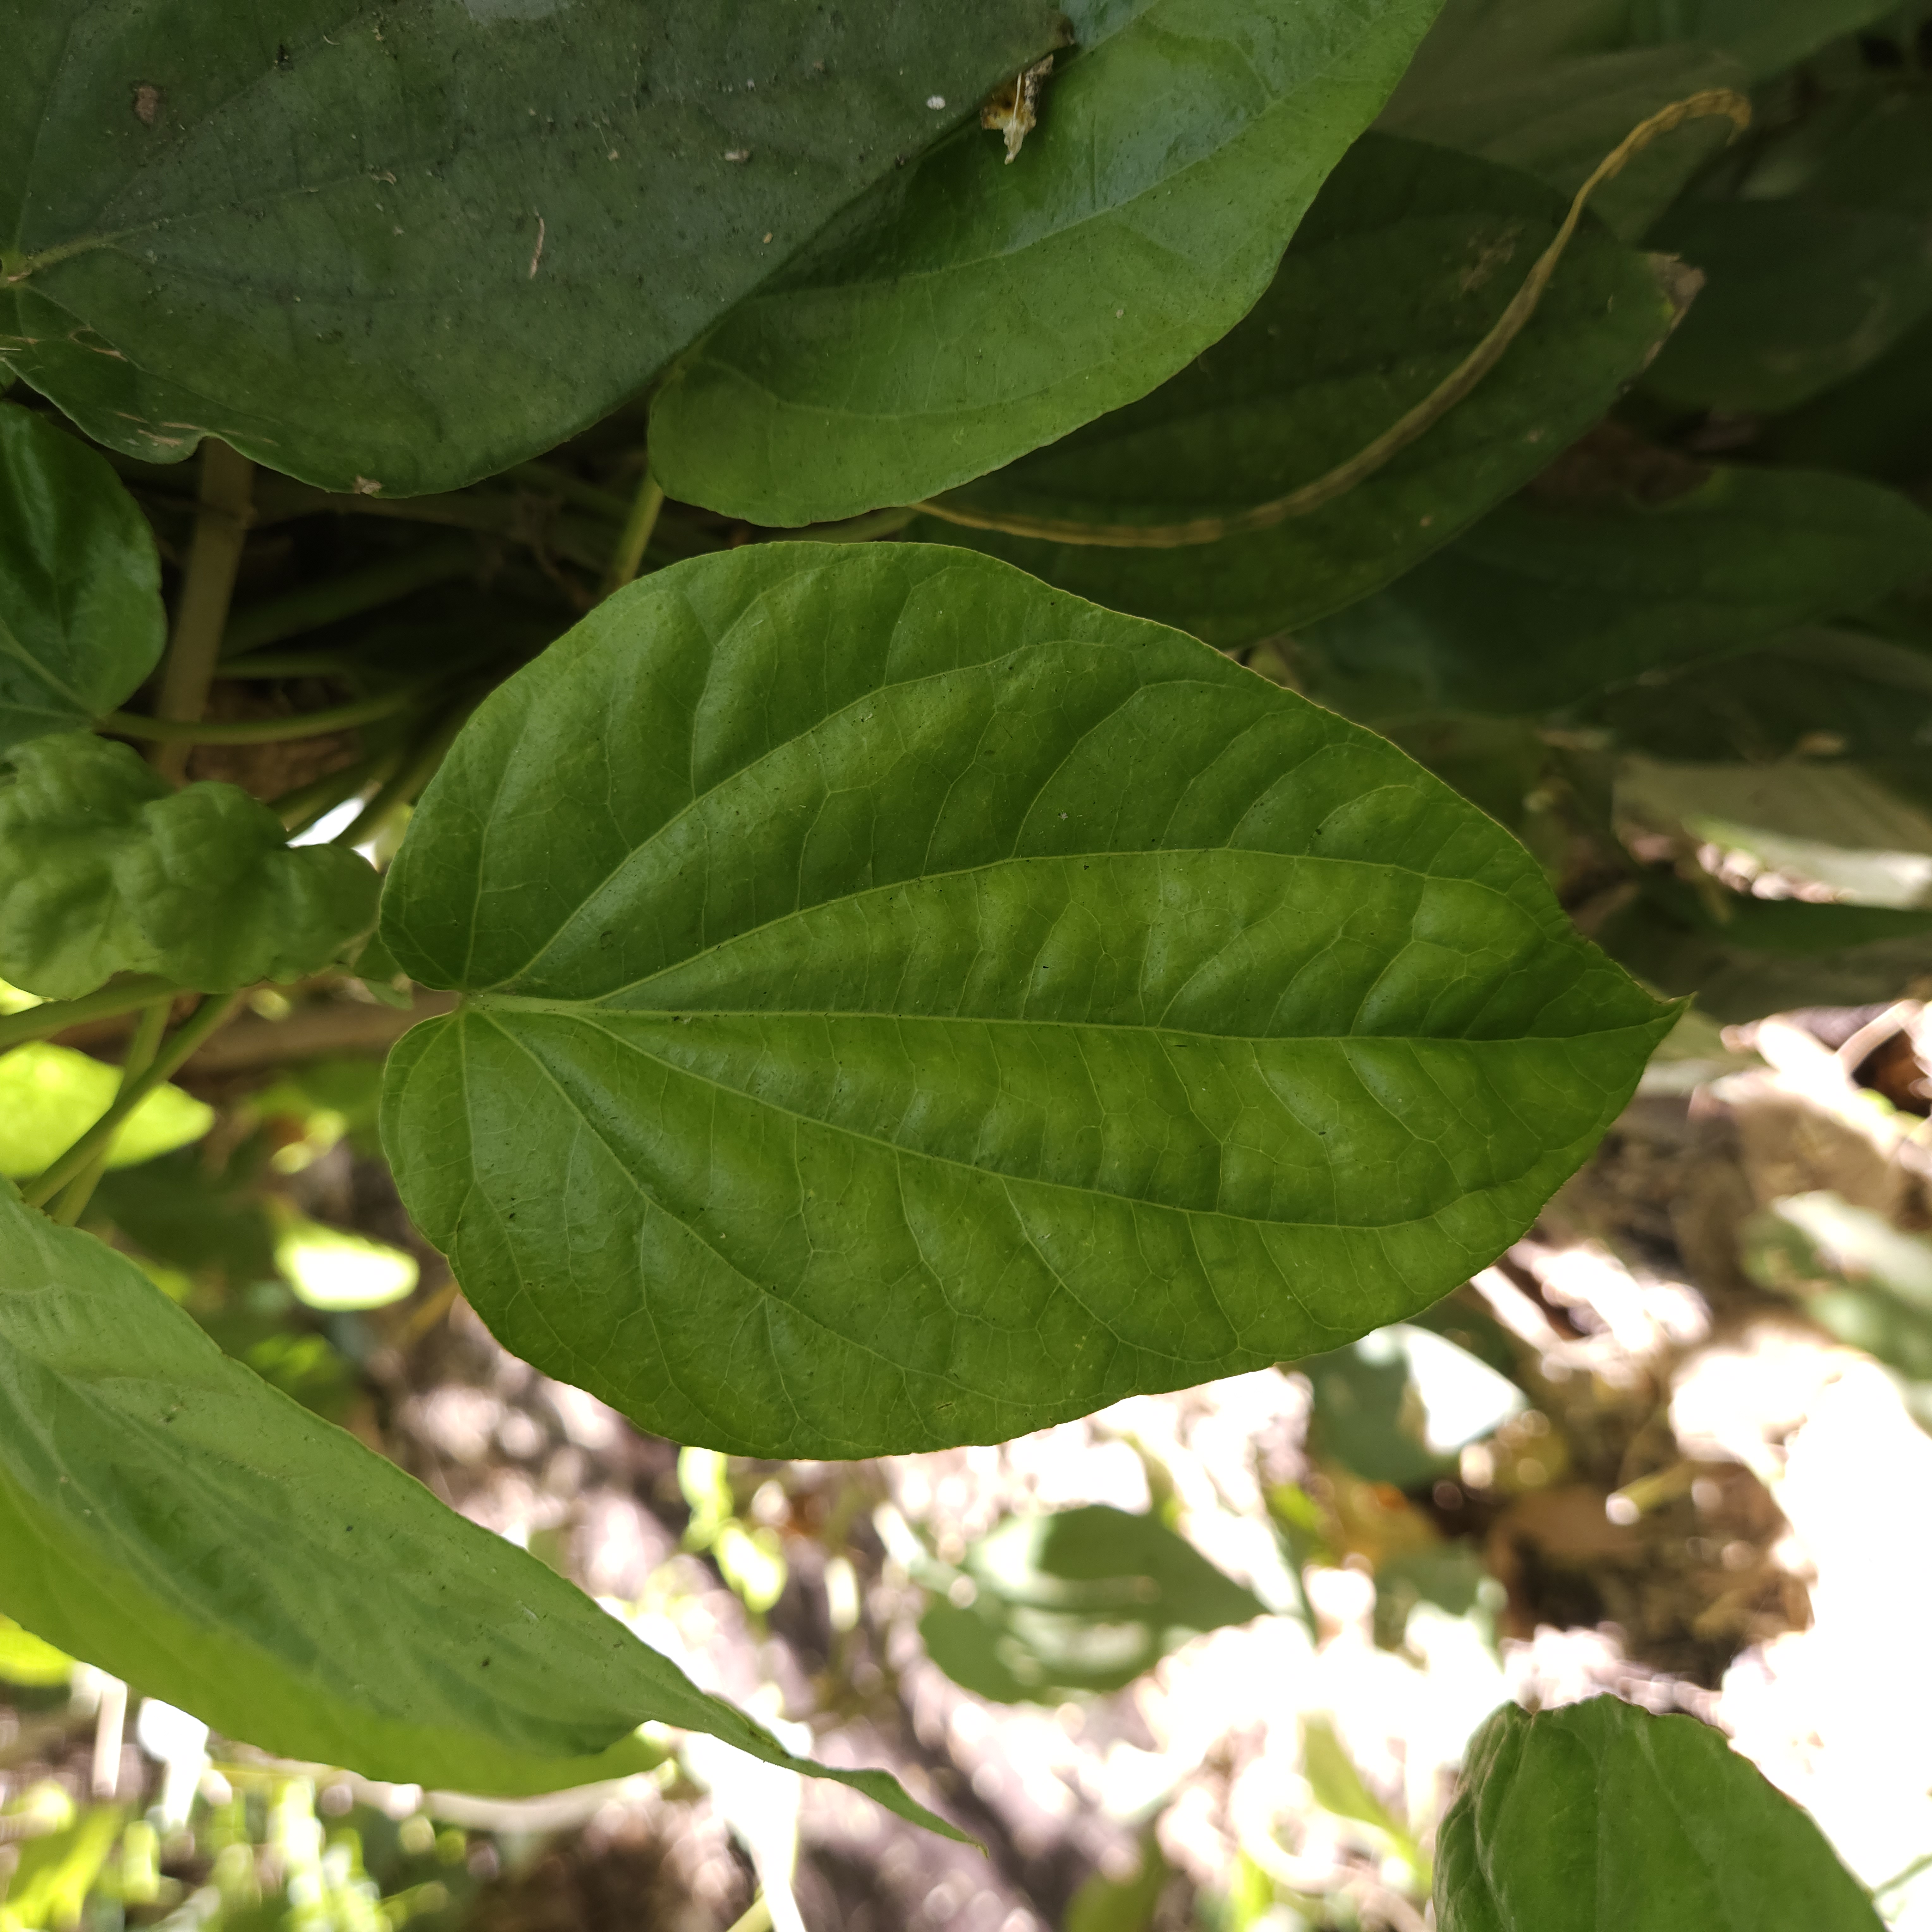
Label: Healthy